Stadtgarten Freiburg

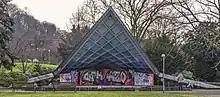
Music Pavilion

The music pavilion was designed by Max Scherberger, who was also stress analyst of the (Schlossberg tower), and built in 1969. The shape of the roof is a hyperbolic paraboloid. The bent surface of the unsupported roof are assembled with straight wooden elements. It was the first roof in the Federal Republic of Germany built in that way. The abutment made of concrete was drafted by Immo Kirsch, then head of the department for building construction. In summer 2015, during a routine check, water was detected within the roof. This meant that there was a danger of the building collapsing. Originally, the renovation was planned to be finished by July 2016, but due to rainy weather the completion was postponed to September when events started to take place again.